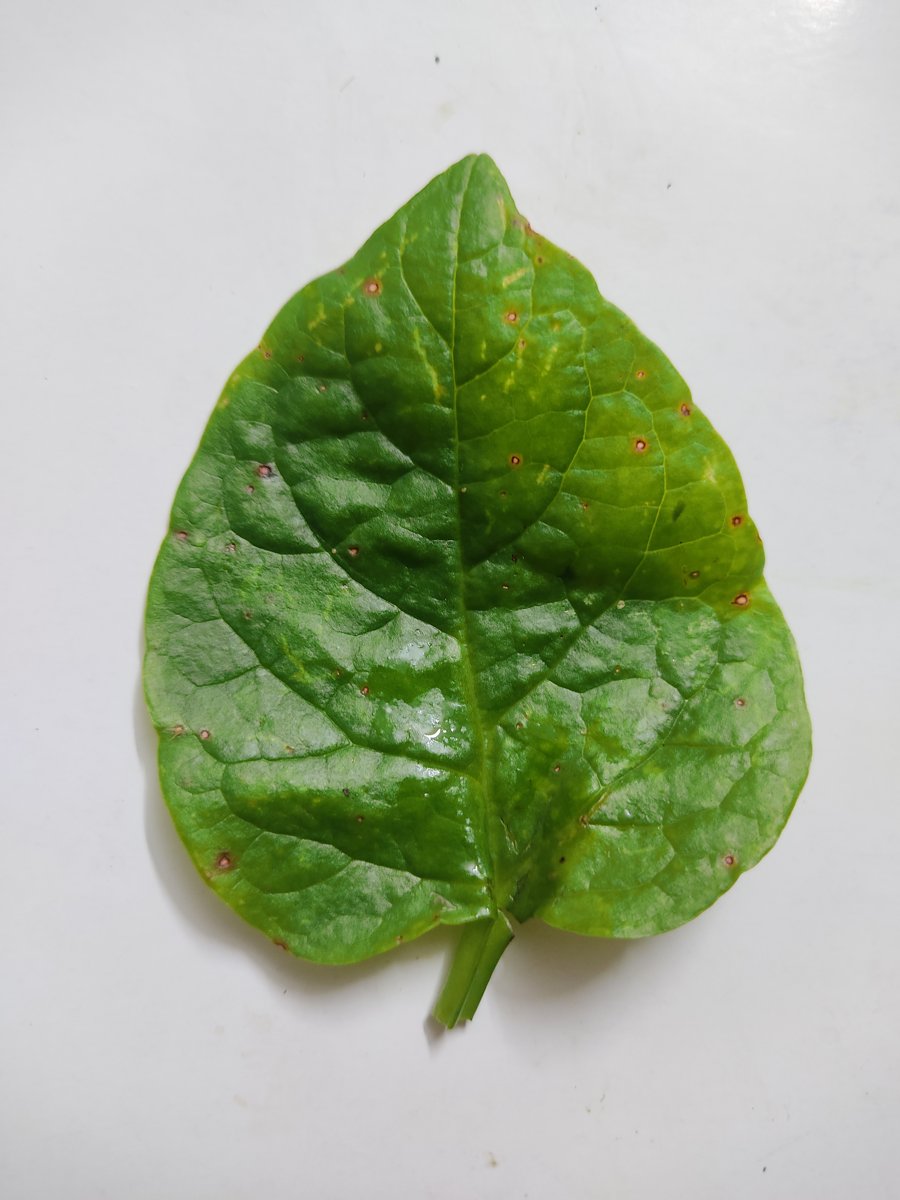
Label: Bacterial-Spot